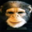
Label: chimpanzee